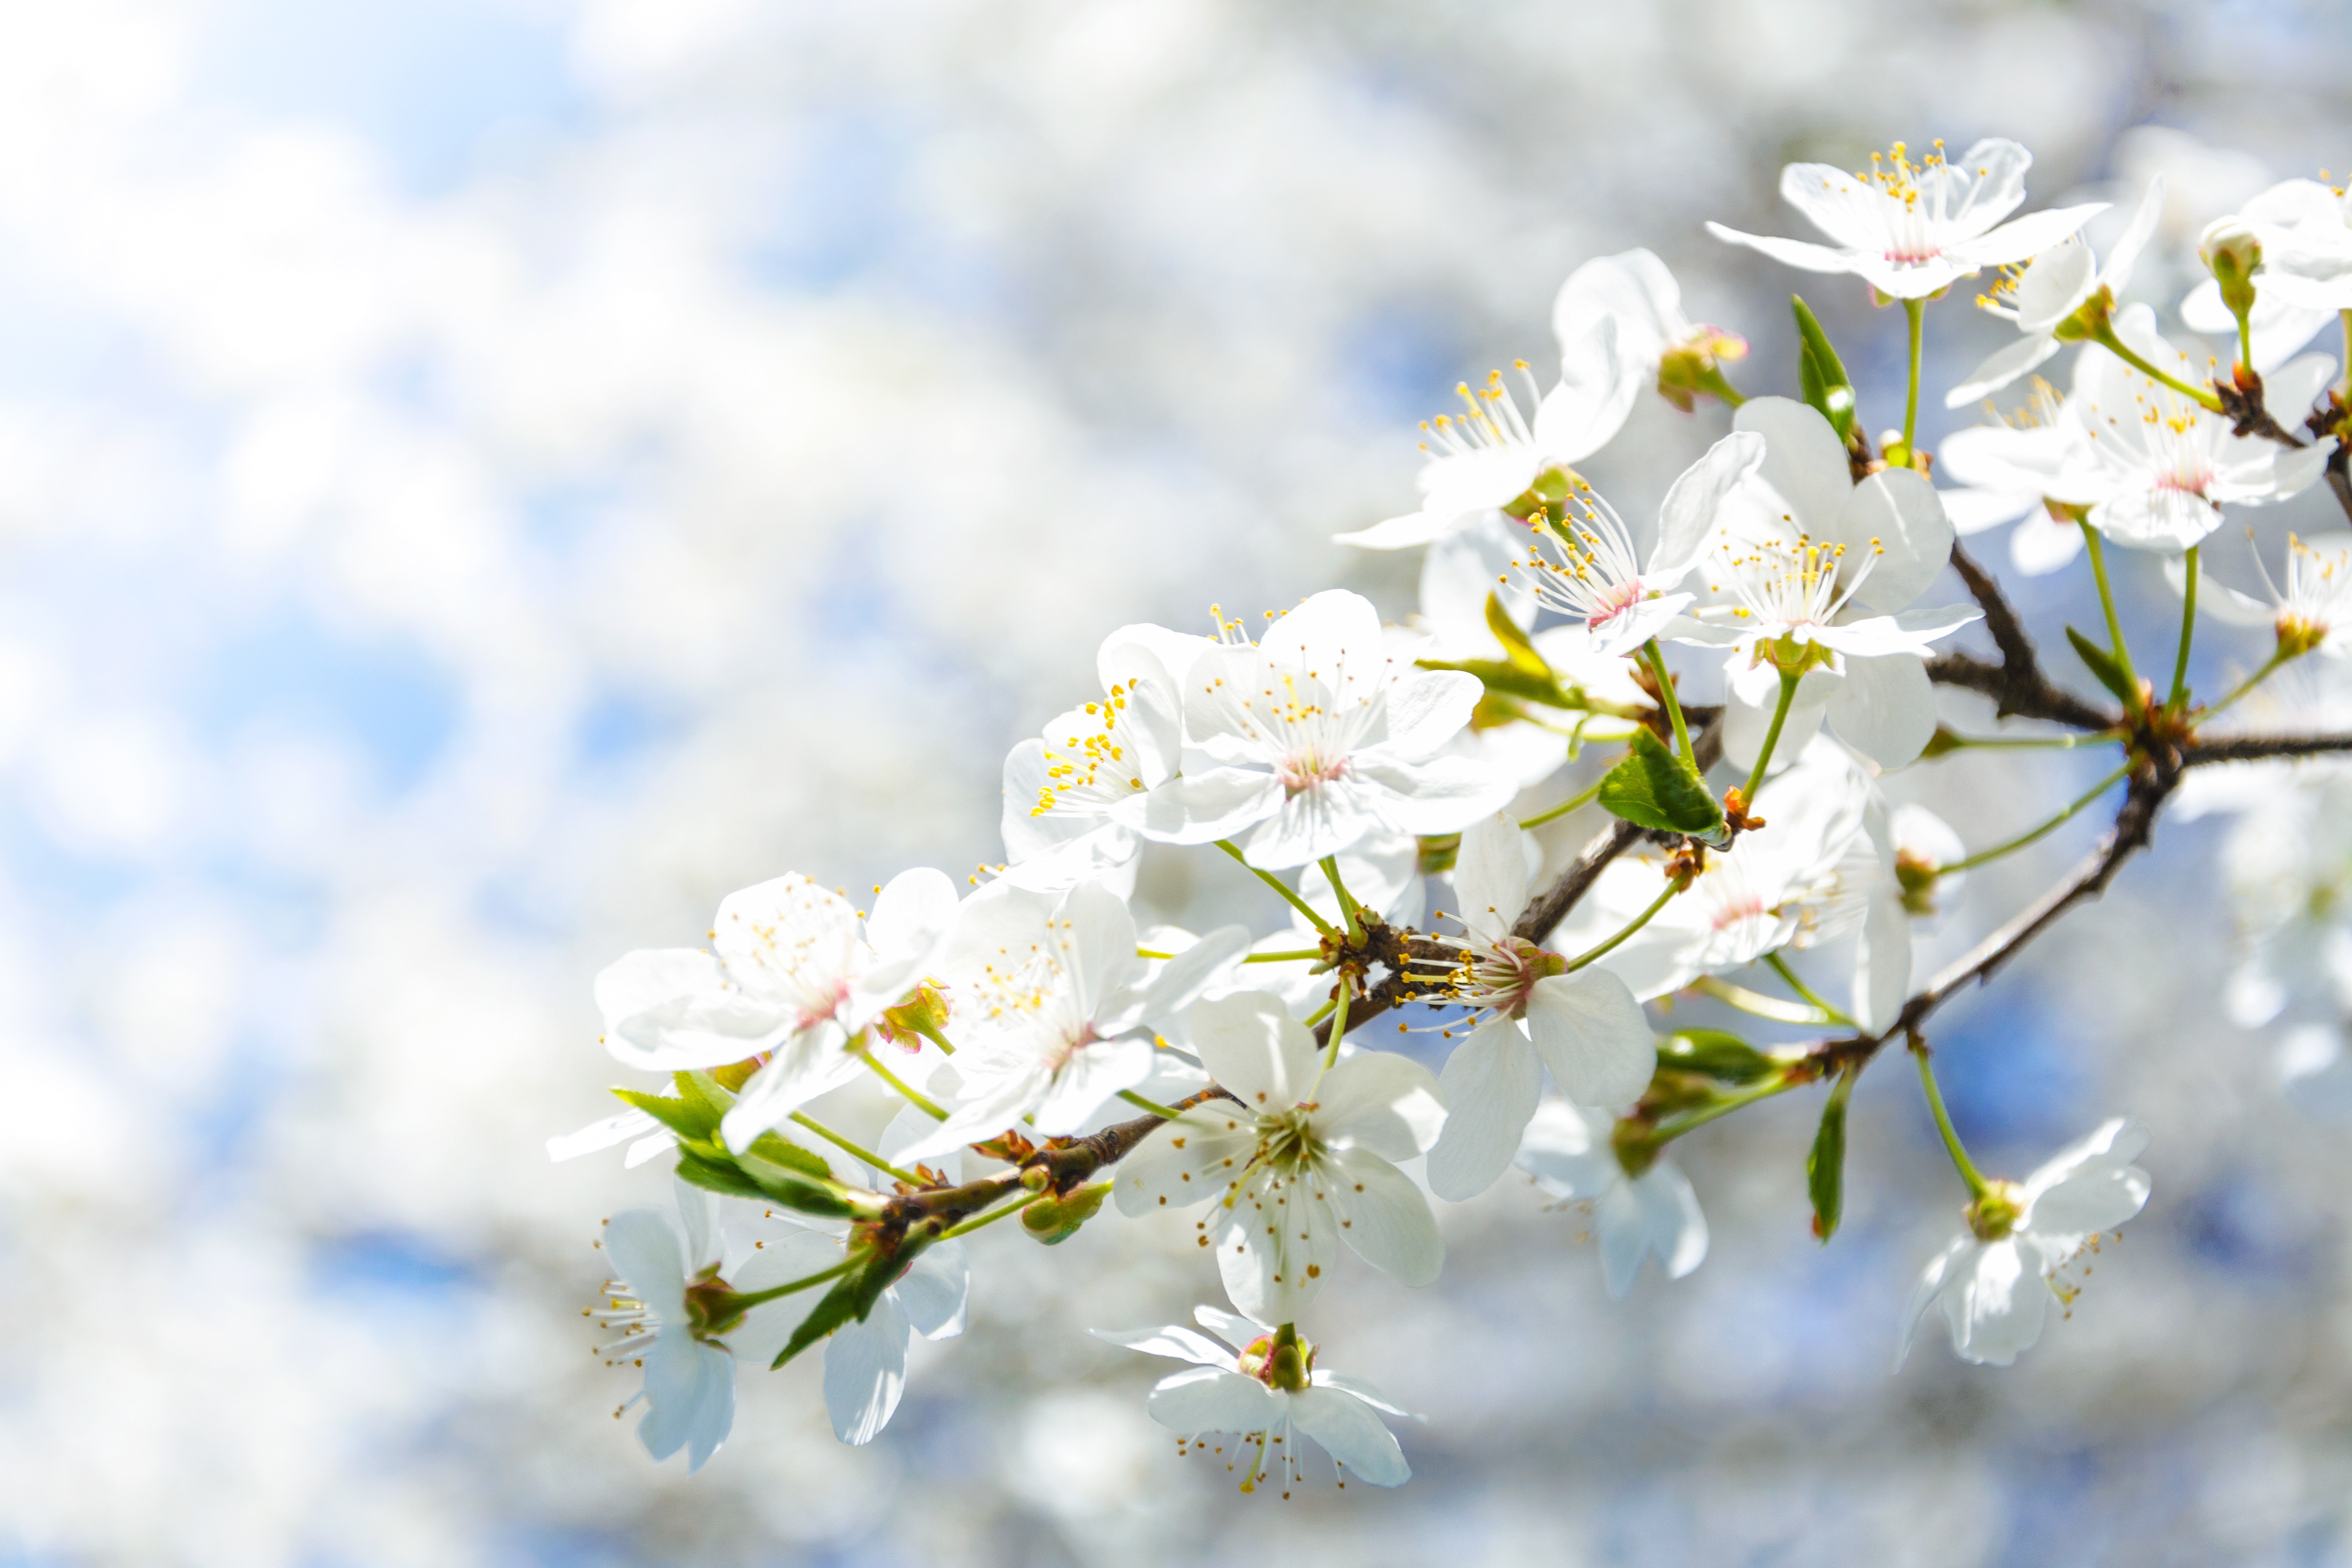
flower, blossom, branch, spring, plant, daytime, flowering plant, petal, twig, tree, sky, cherry blossom, fire cherry, sunlight, prunus spinosa, shadbush, prunus, malus